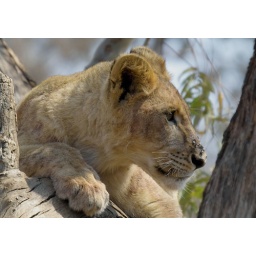
Young lioness in tree